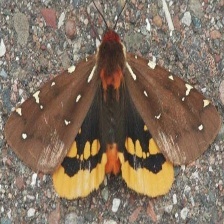
Species: BANDED TIGER MOTH